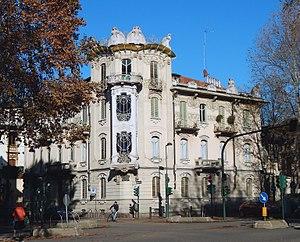
La Maison ou Casa Fenoglio-Lafleur ou Casa Lafleur est une réalisation de style Art nouveau située à Turin.